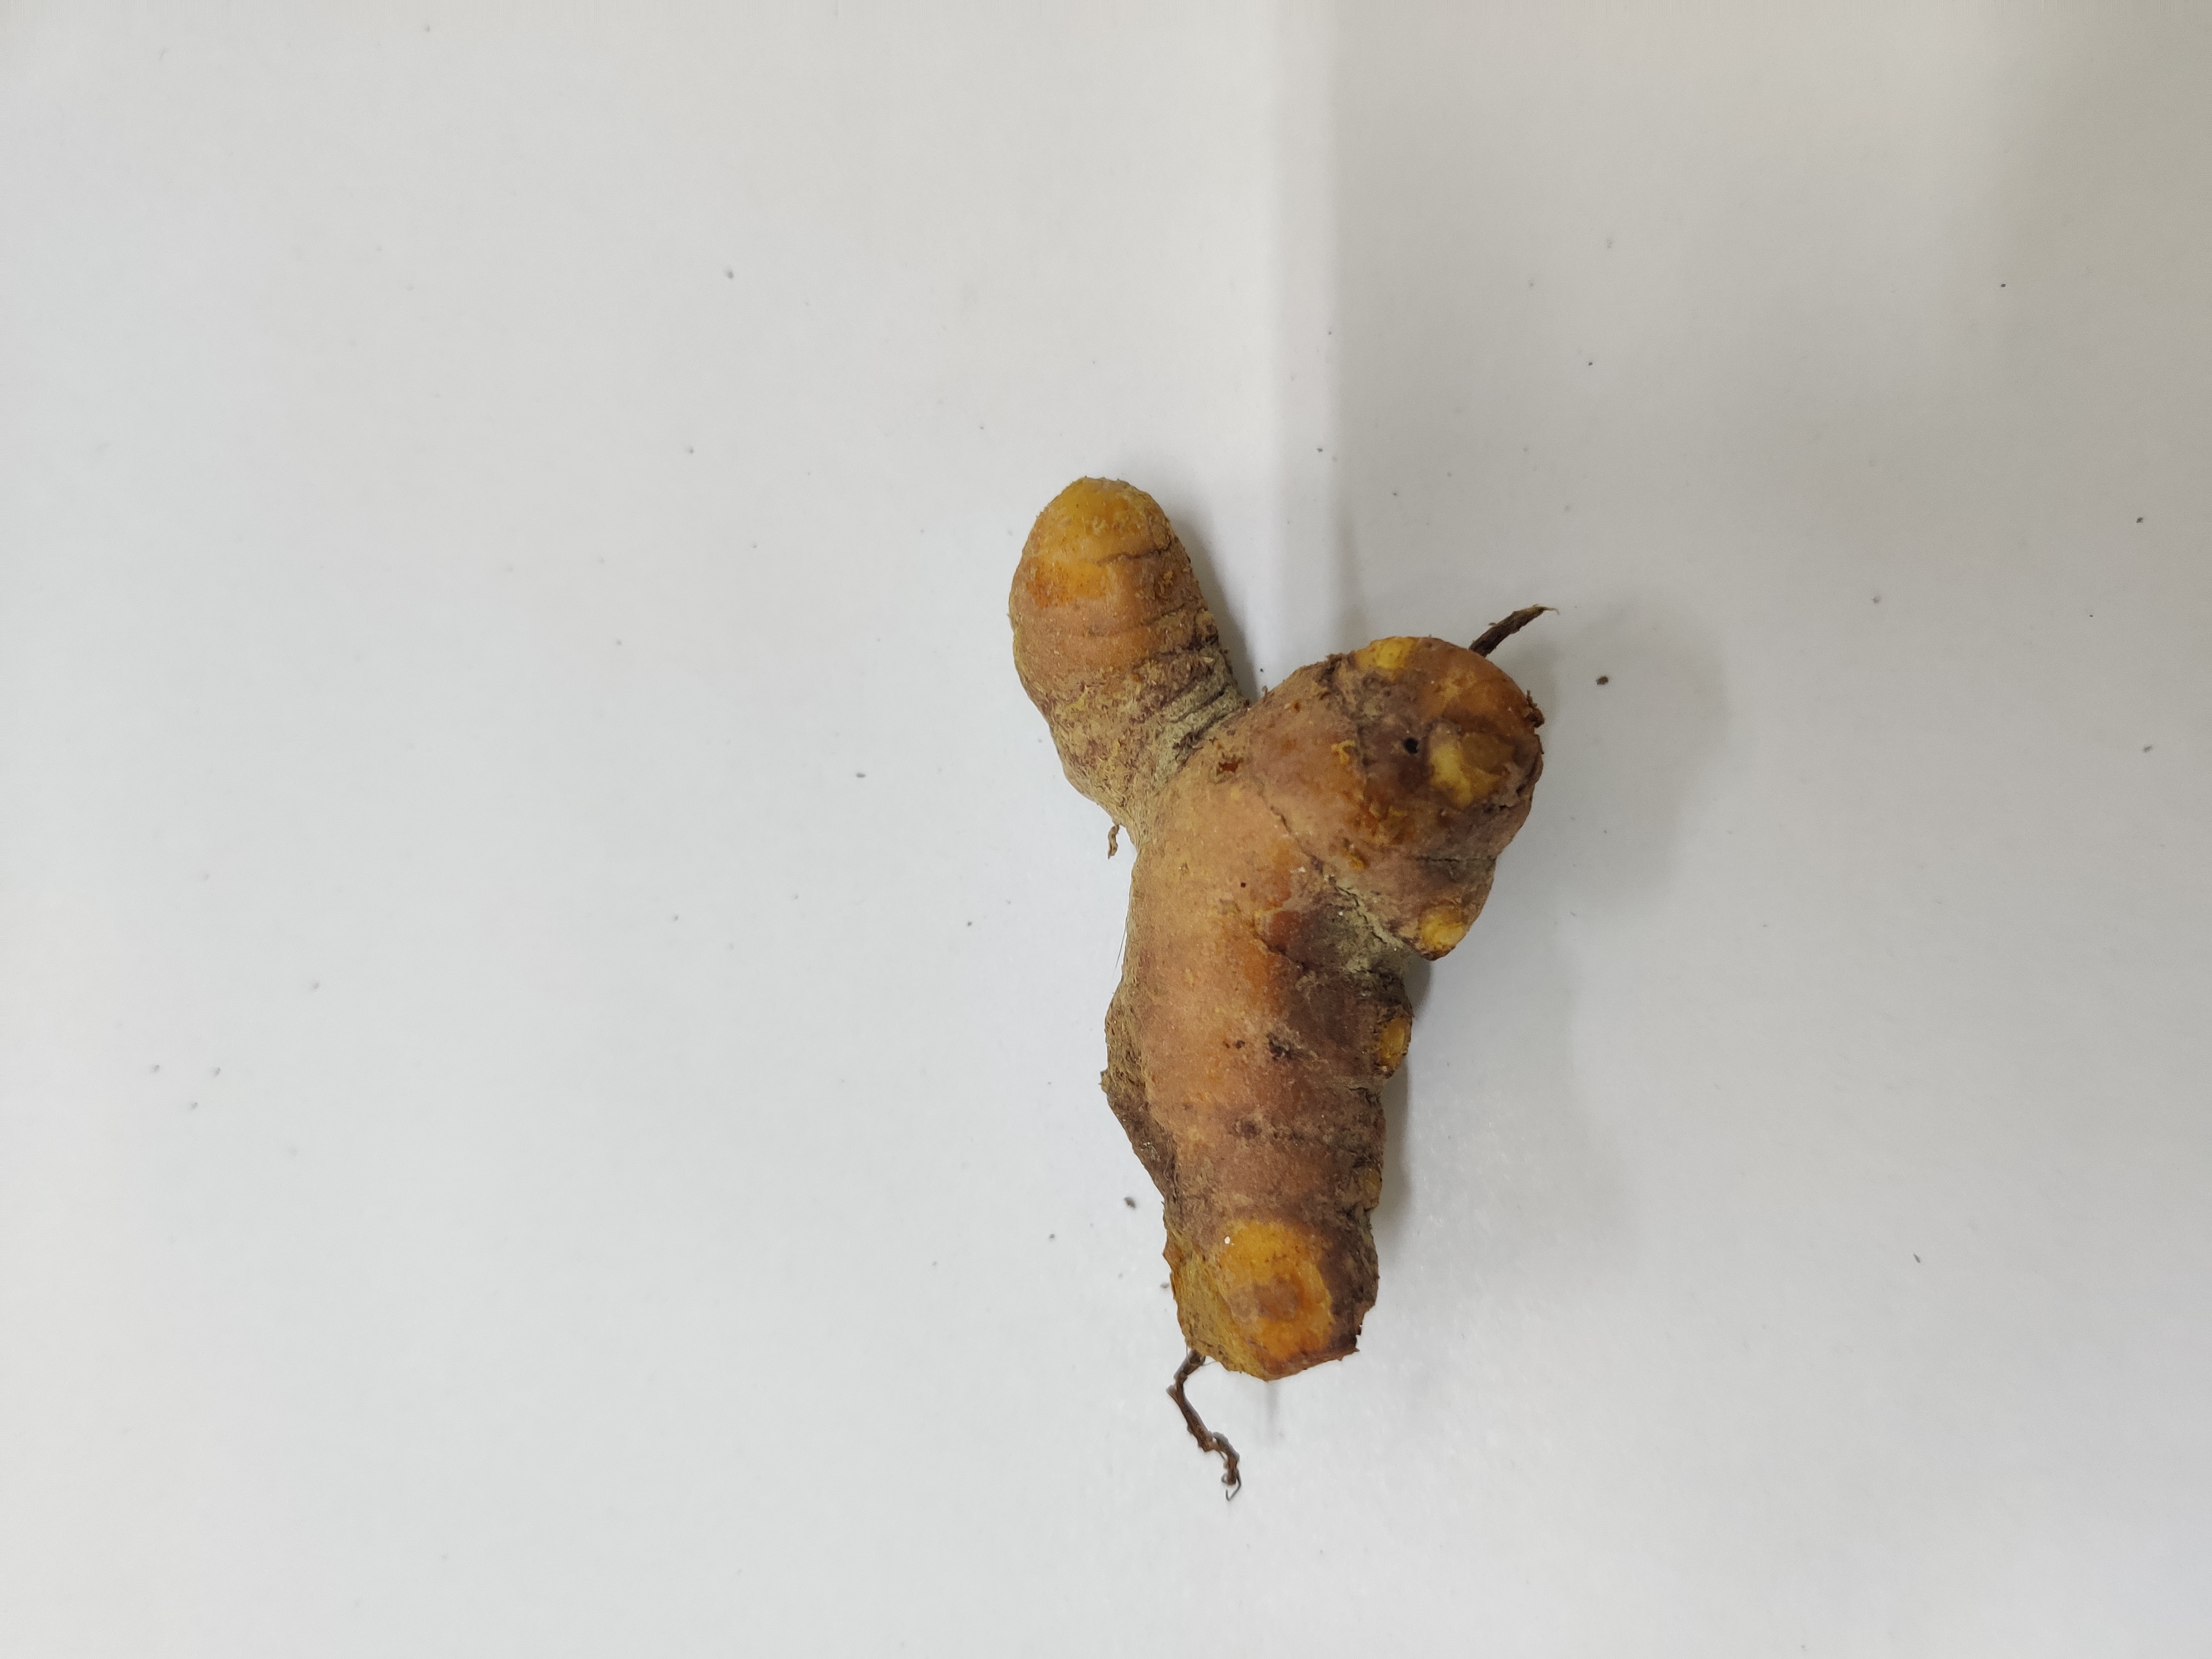
Crop: Turmeric
Condition: Fresh